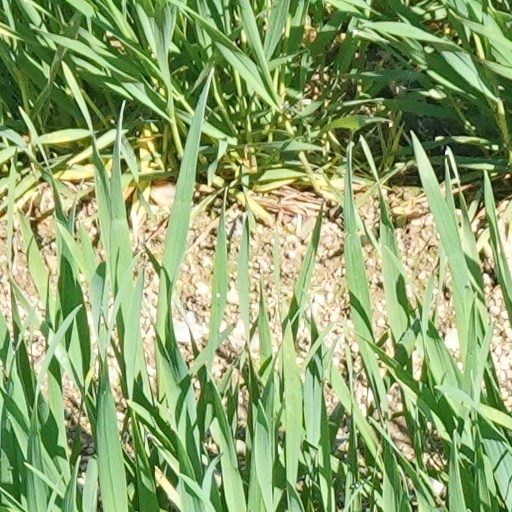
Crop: wheat